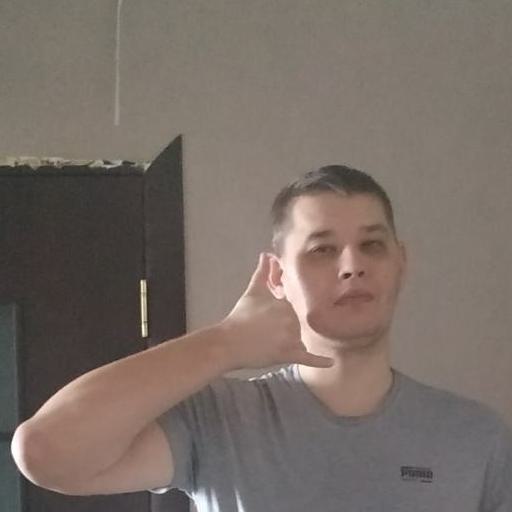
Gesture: call